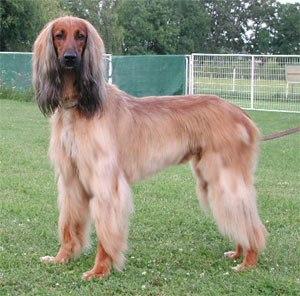
Le lévrier afghan est une race canine originaire d'Afghanistan. La Fédération cynologique internationale le reconnaît sous le nom de lévrier afghan. Il est classé dans les chiens du groupe 10, section 1, lévriers à poil long ou frangé, standard nᵒ 228.